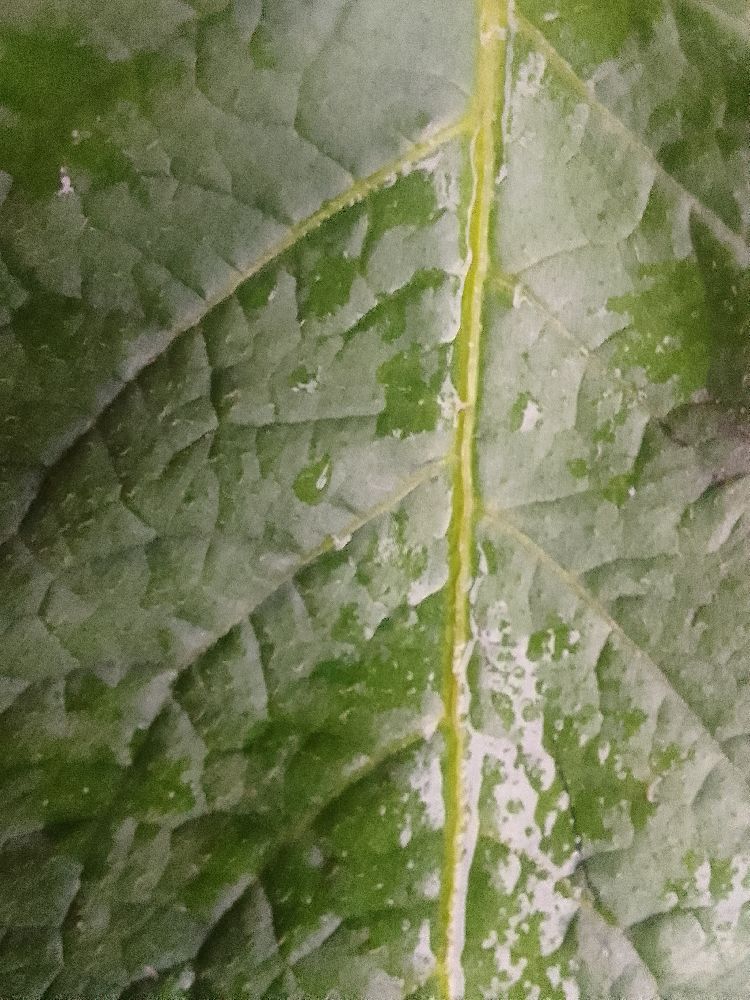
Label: Healthy